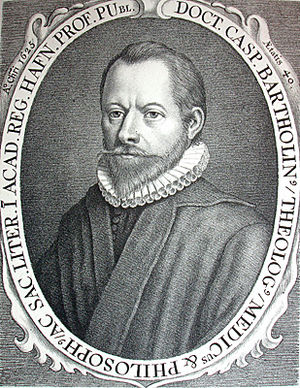
Caspar Bartholin den ældre
Caspar Bartholin (12. februar 1585 i Malmø - 13. juli 1629 i Sorø), teolog og læge.
Caspar Bartholin var en dansk teolog og læge.